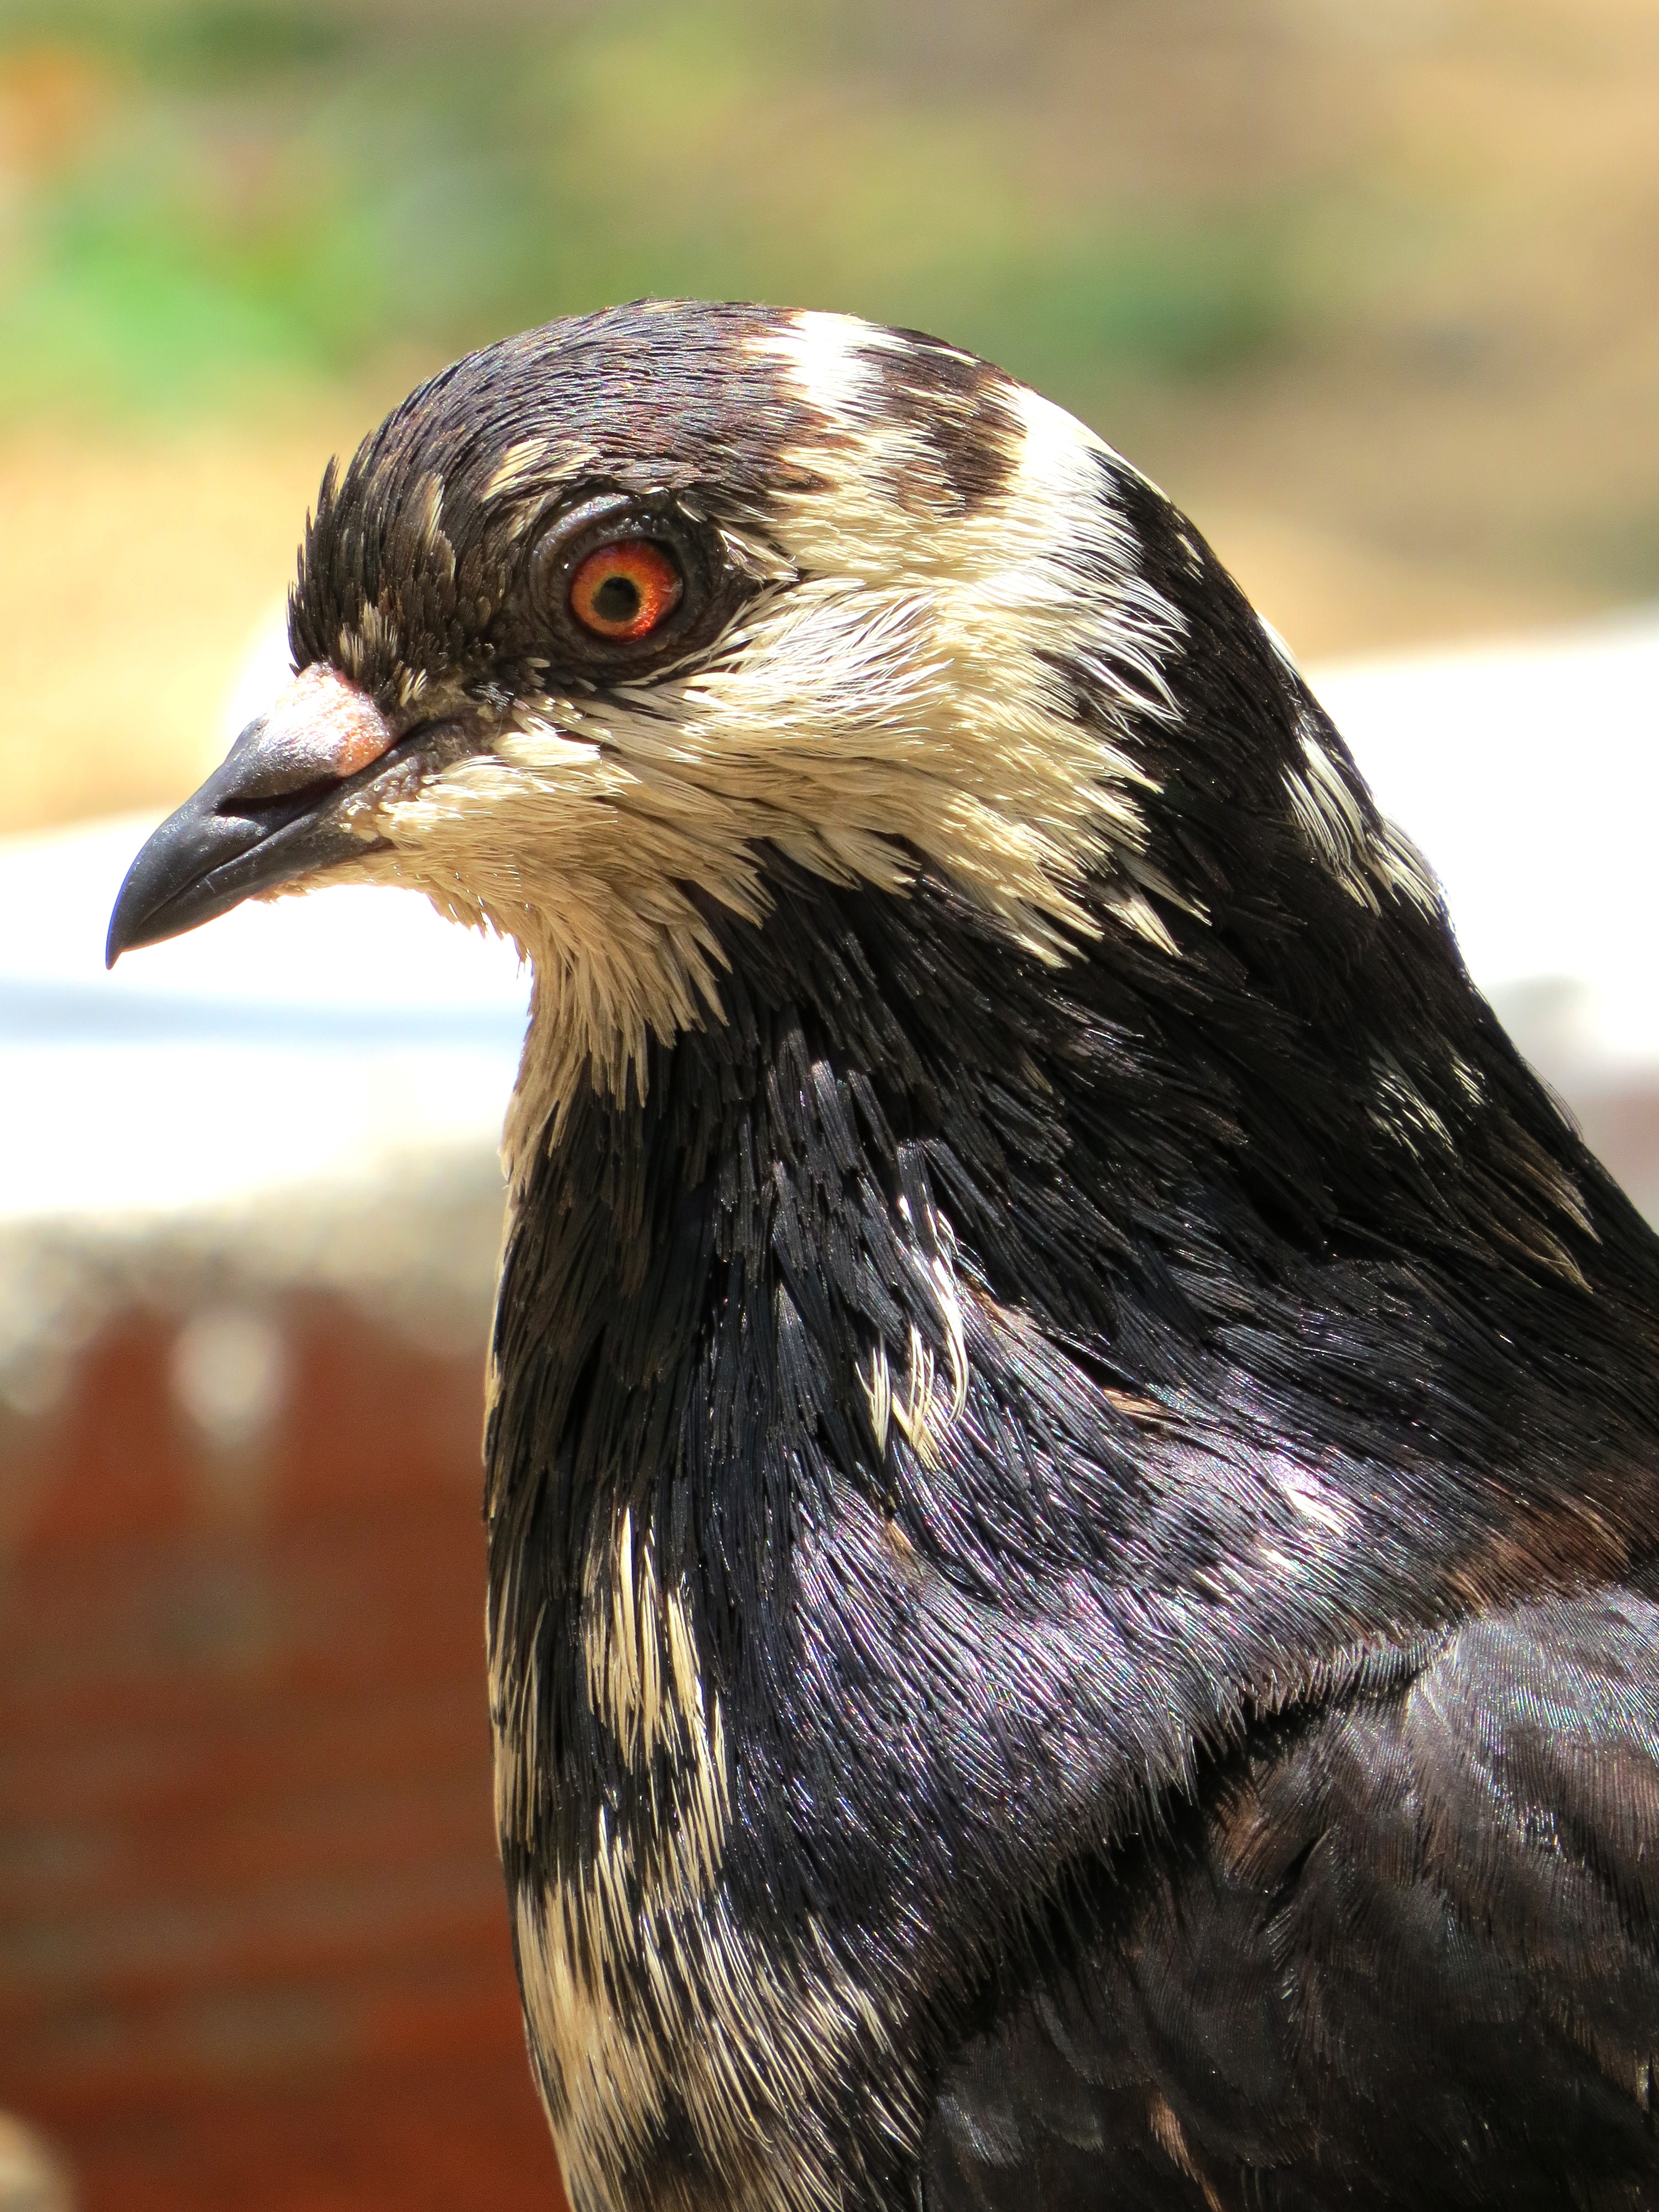
bird, wing, wildlife, beak, fauna, close up, vertebrate, perching bird